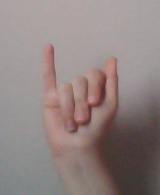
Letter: meem